Describe the emotion expressed in this image:  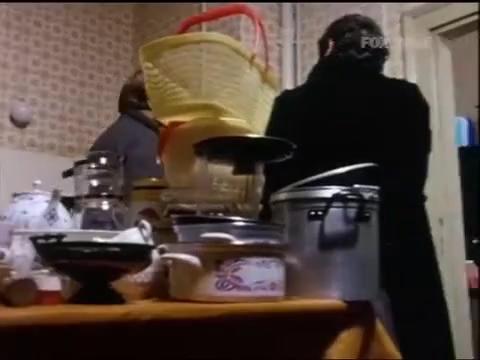
This person displays Suffering, valence and arousal with low intensity.